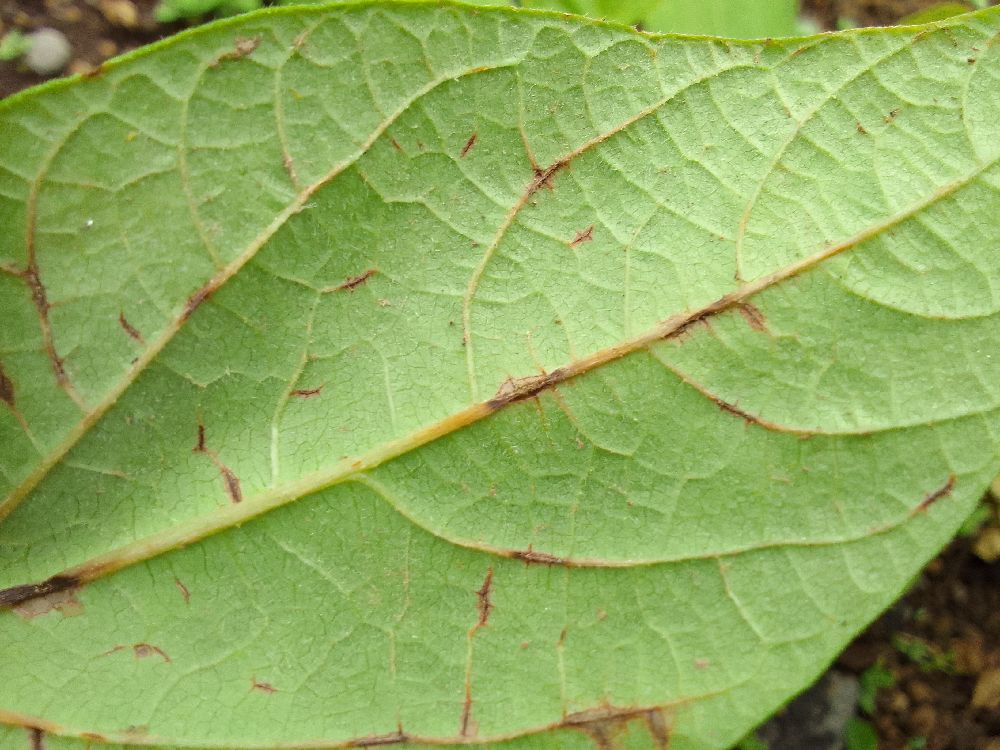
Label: anthracnose